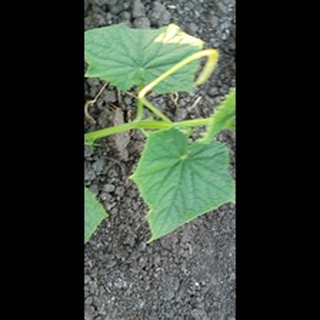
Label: healthy_cucumber